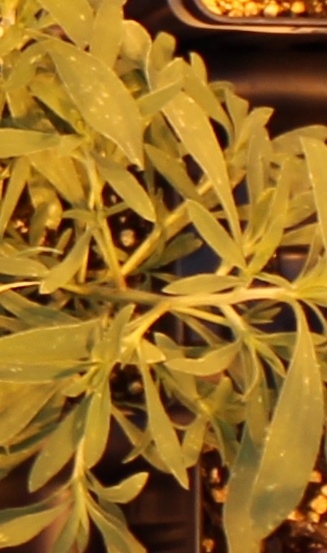
Label: Kochia